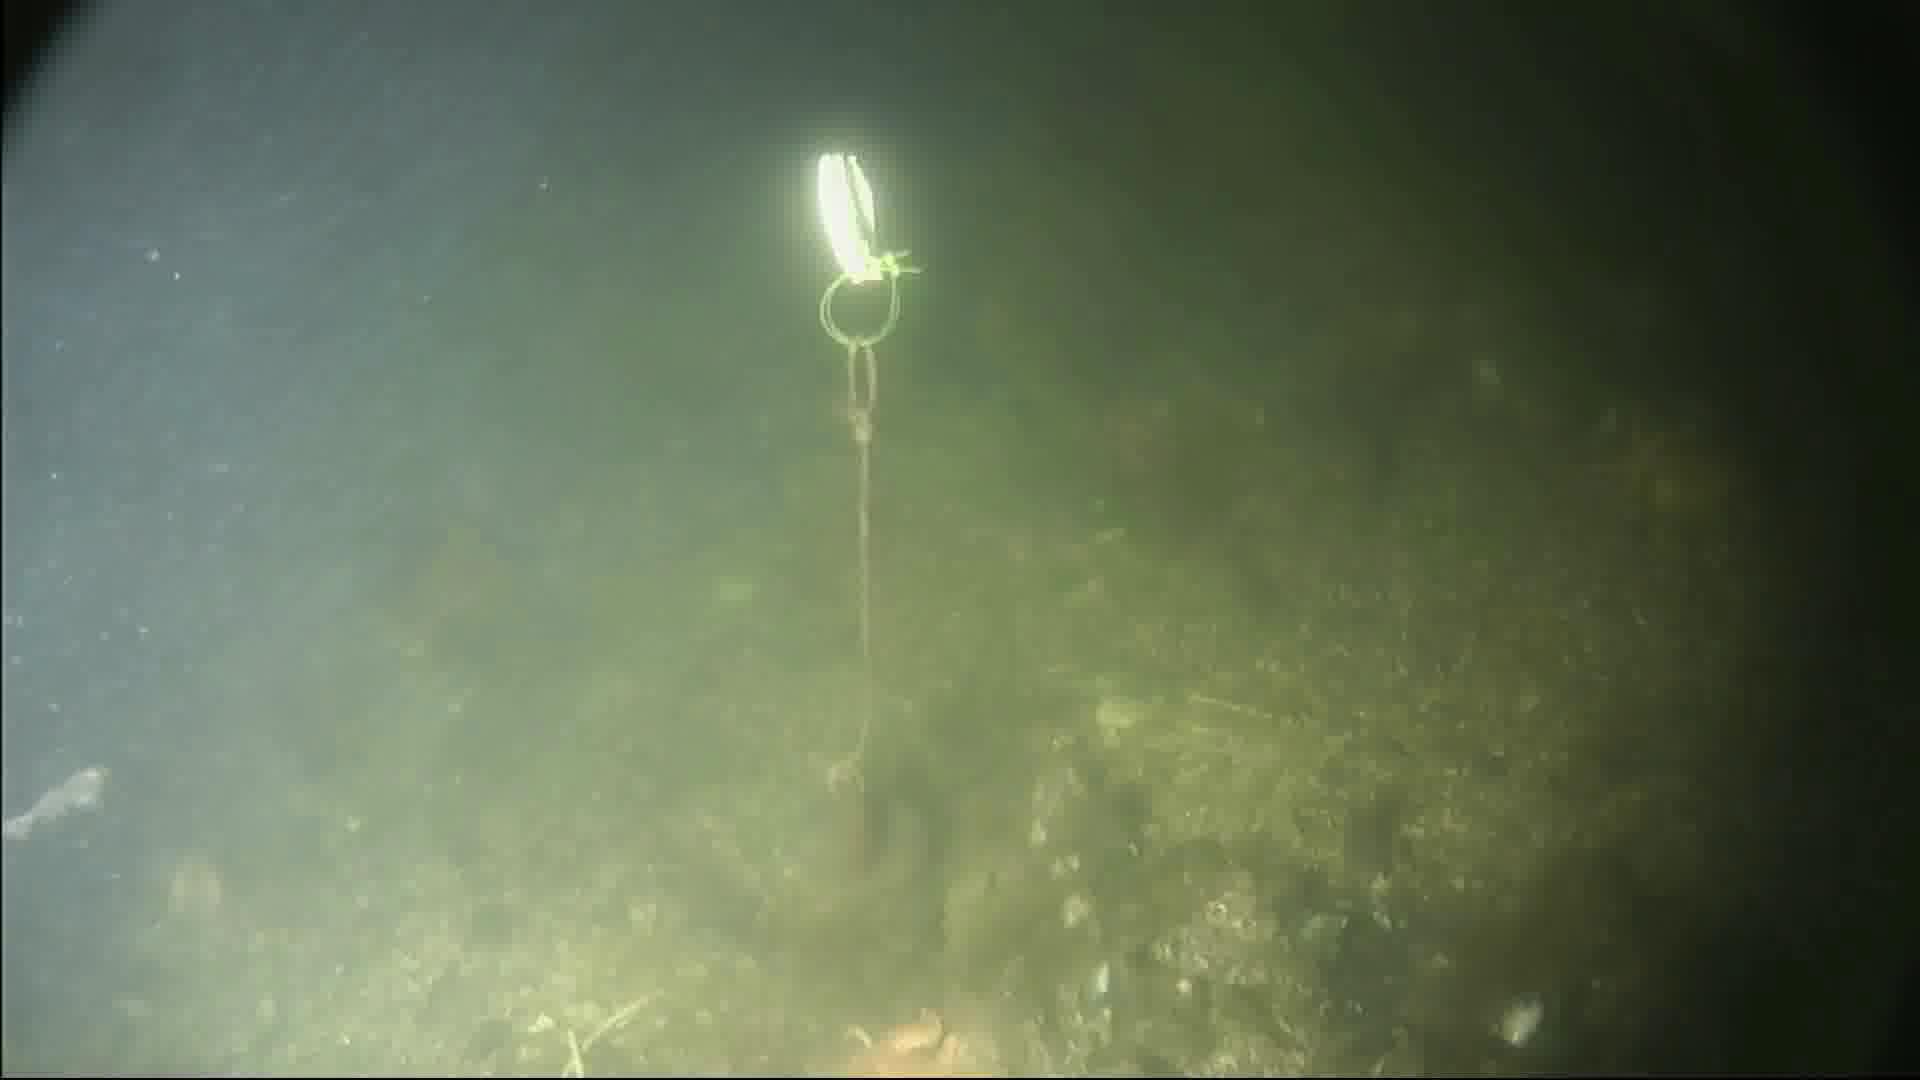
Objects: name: starfish
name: shrimp